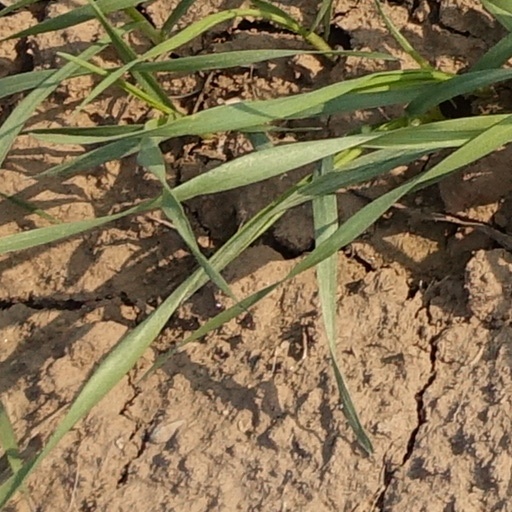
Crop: wheat